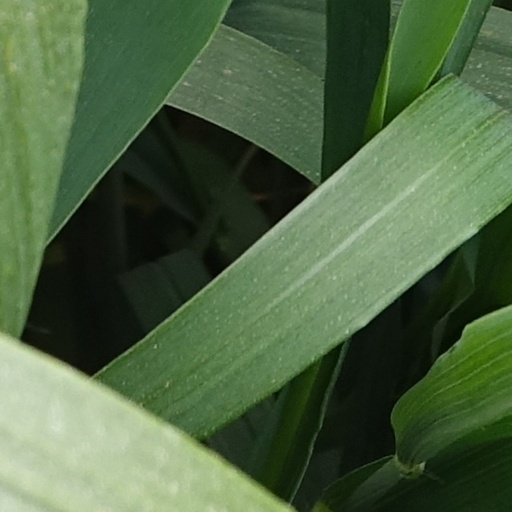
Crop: wheat